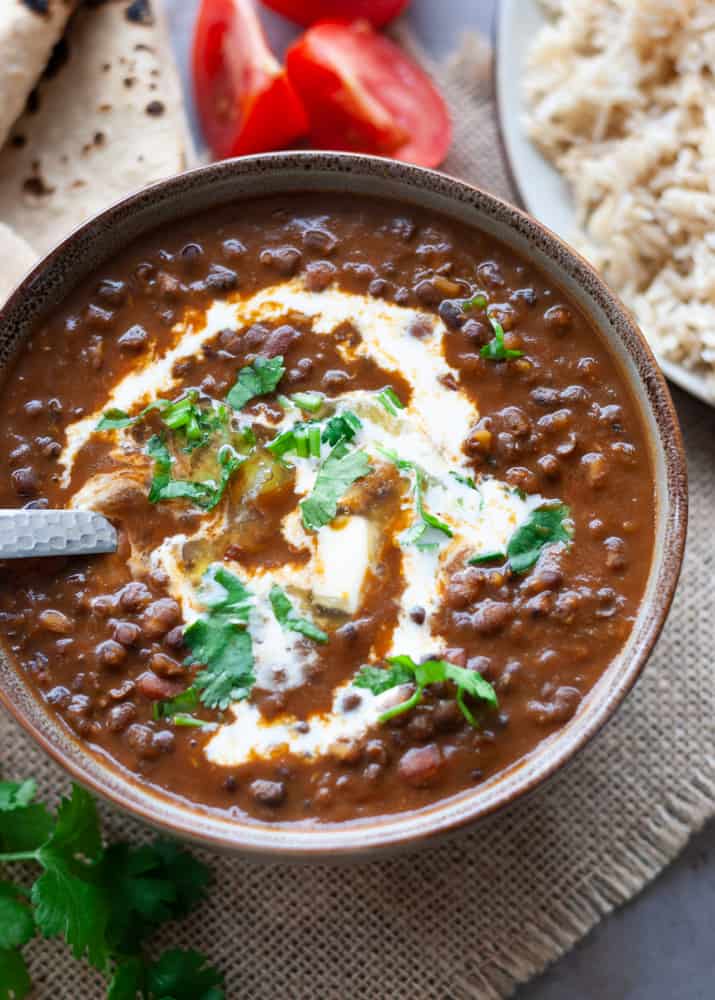
Dish: dal_makhani